Iranian Enlightenment

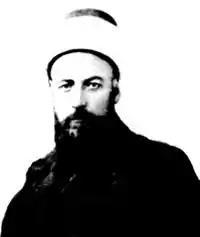
Haji-Mirza Hassan Roshdieh, teacher and journalist, known as the "father of modern Iranian education"

The construction of schools in a new style and the spread of new educational ideas in Iran was one of the most important cultural developments that, despite the opposition of some individuals and groups, was finally accepted in the Iranian cultural system.